Culture of Finland

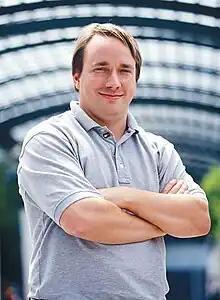
Linus Torvalds, a famous Fennoswede software engineer, best known for initiating the development of the Linux kernel

Innovative functionalist movements have distinguished design of furniture, ceramics, glass, and textiles as well the Finnish architecture. Finnish design combines local artistic themes with tools and materials adapted to demanding northern conditions. Many artists and architects, from Akseli Gallen-Kallela to Alvar Aalto, have designed furniture and tableware during their career.